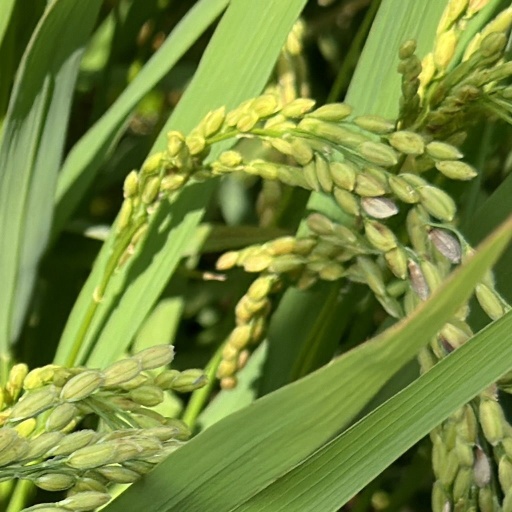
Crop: rice